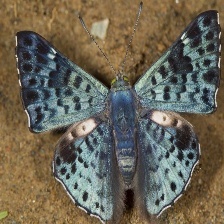
Species: GLITTERING SAPPHIRE